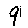
Label: 9